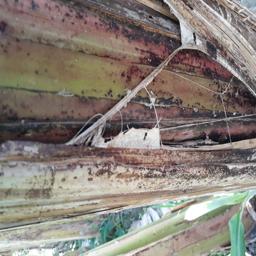
Label: BACTERIAL SOFT ROT